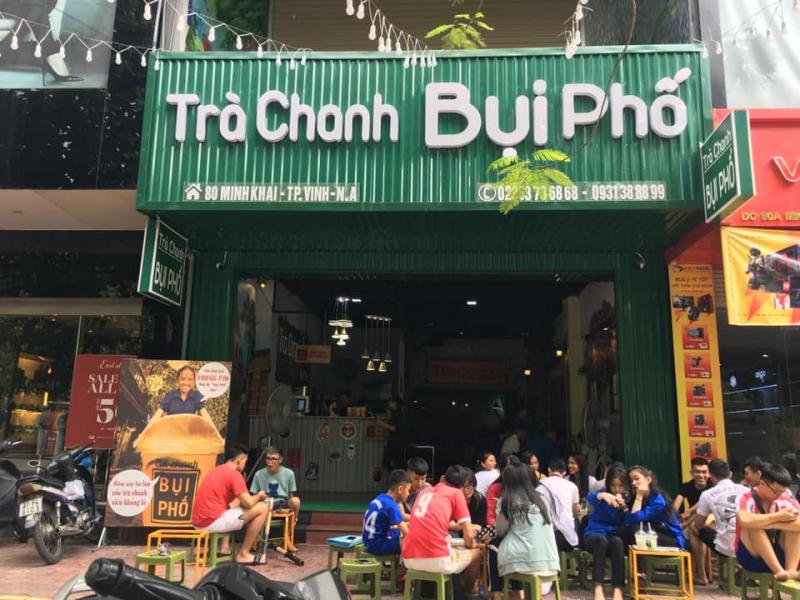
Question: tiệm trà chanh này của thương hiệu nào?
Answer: tiệm trà chanh này của thương hiệu bụi phố